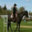
Label: horse